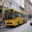
Label: bus